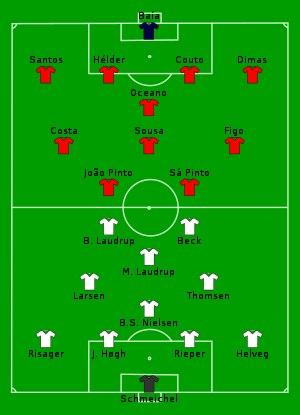
L'équipe du Portugal de football est la sélection de joueurs portugais représentant le pays lors des compétitions internationales de football masculin, sous l'égide de la Fédération portugaise de football.